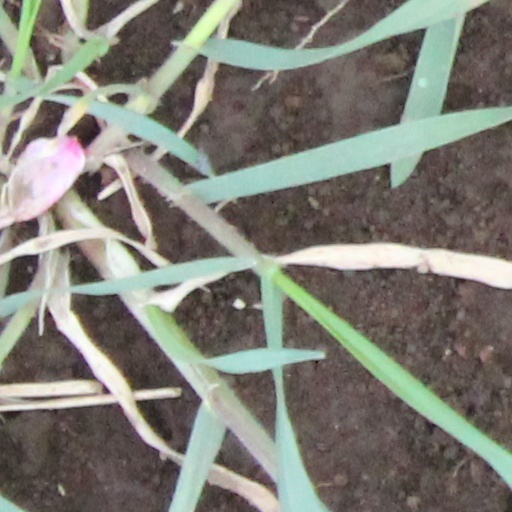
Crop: wheat